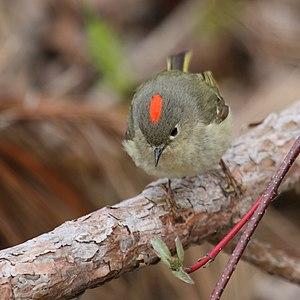
Roitelet à couronne rubis, Réserve naturelle du Marais-Léon-Provancher, Québec, Canada.
Cette liste des espèces d'oiseaux au Québec recense les taxons de ce groupe observés dans cette province du Canada. Elle provient de l'American Ornithologist Union en date du mois de janvier 2019. Elle comprend 470 espèces dont :
Cette liste des oiseaux au Canada provient de Bird Checklists of the World en date du mois de juillet 2018.